Laura Tomasi

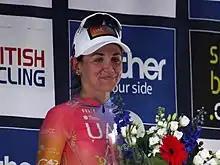
Laura Tomasi in 2022

Laura Tomasi (born 1 July 1999) is an Italian professional racing cyclist who currently rides for UCI Women's Continental Team .